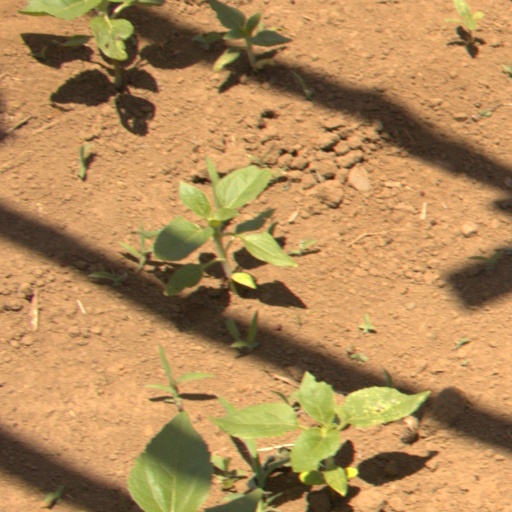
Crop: Jerusalem artichoke